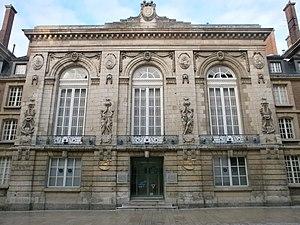
Façade de l'ancien théâtre d'Amiens, aujourd'hui banque LCL, rue des Trois-Cailloux.
Cet article recense les œuvres d'art à Amiens, en France.
Cet article recense les monuments historiques français classés en 1922.
L'Histoire d'Amiens commence au Paléolithique selon les vestiges archéologiques mis au jour depuis le XIXᵉ siècle qui démontrent que, le site de double confluence où s'est construit Amiens était occupé par l'homme, il y a 500 000 ans. Mais c'est Jules César qui nomma pour la première fois le lieu dans La Guerre des Gaules. Au Iᵉʳ siècle, les Romains fondèrent la ville de Samarobriva qui devint Amiens au IVᵉ siècle. La ville se développa au Moyen Âge et à l'époque moderne grâce à son activité textile. L'arrivée du chemin de fer au XIXᵉ siècle raffermit sa position de ville du textile. La Seconde Guerre mondiale devait la mutiler sévèrement. La reconstruction des années 1950 permit un accroissement et une diversification de ses activités.